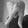
ASL letter: Q